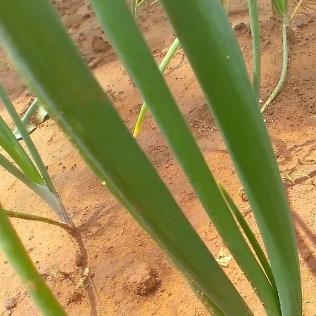
Crop: Onion
Condition: healthy-leaf